Nunavut

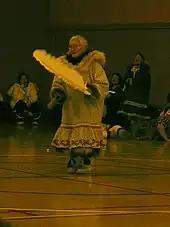
An Inuit drum dancer performing at Gjoa Haven

The Inuit Broadcasting Corporation is based in Nunavut. The Canadian Broadcasting Corporation (CBC) serves Nunavut through a radio and television production centre in Iqaluit, and a bureau in Rankin Inlet. Iqaluit is served by private commercial radio stations CKIQ-FM and CKGC-FM, both owned by Northern Lights Entertainment Inc. (CKIQ-FM had a rebroadcaster in Rankin Inlet that was discontinued in 2009.)